Torre del Mar

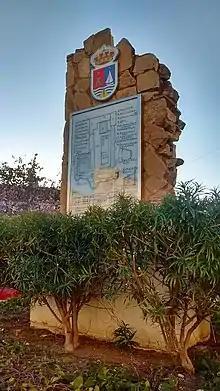
The Castillo de Torre del Mar

This is the castle-fort which is the original centre of what is now Torre del Mar. This coastal bastion was once small in size and its purpose was to watch the coast and protect the boats that docked in the natural port. Over time the fortification got further from the sea due to the progression of the ground. In 1730, an important reformation was carried out shaping it into what nowadays we know as the castle of Torre del Mar. In this reformation, they added a second front made up of two small curtains joined to the artillery battery which occupied the centre, and on the ends, two towers which already existed in the old space.